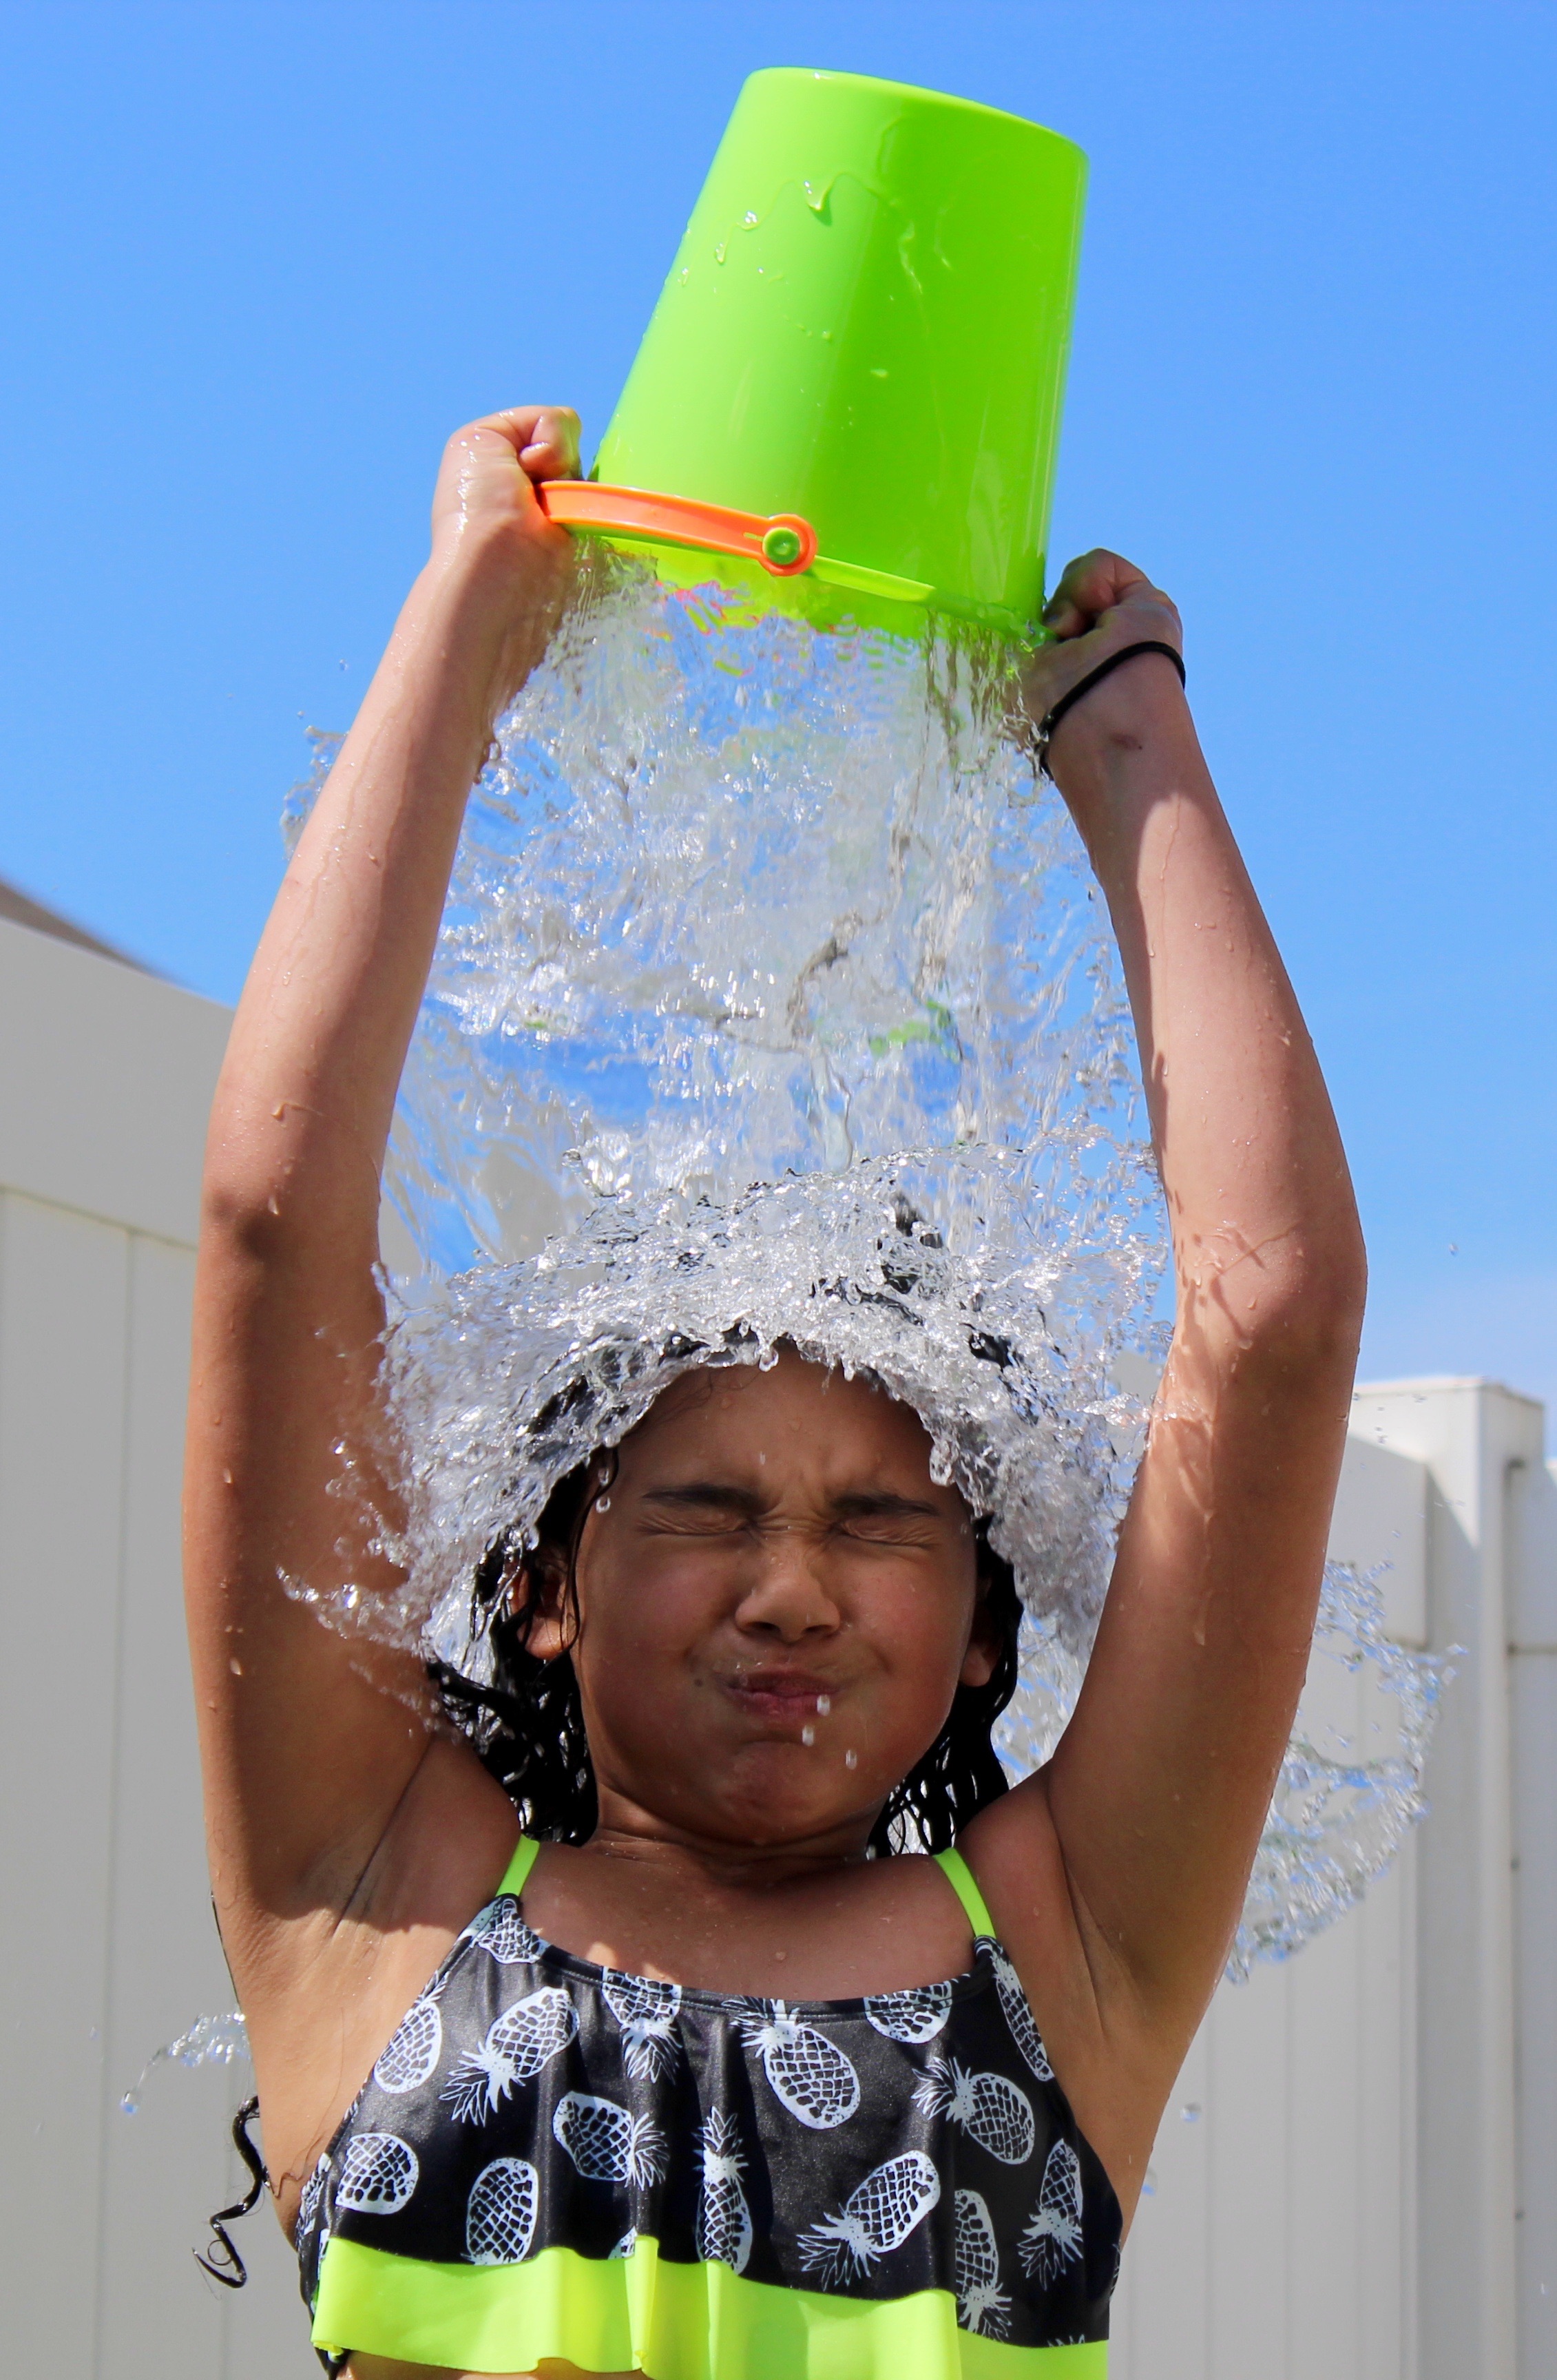
play, child, fun, toddler